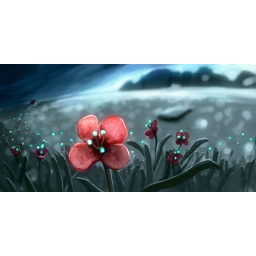
A flower field next to the city, where magic happens in the night...